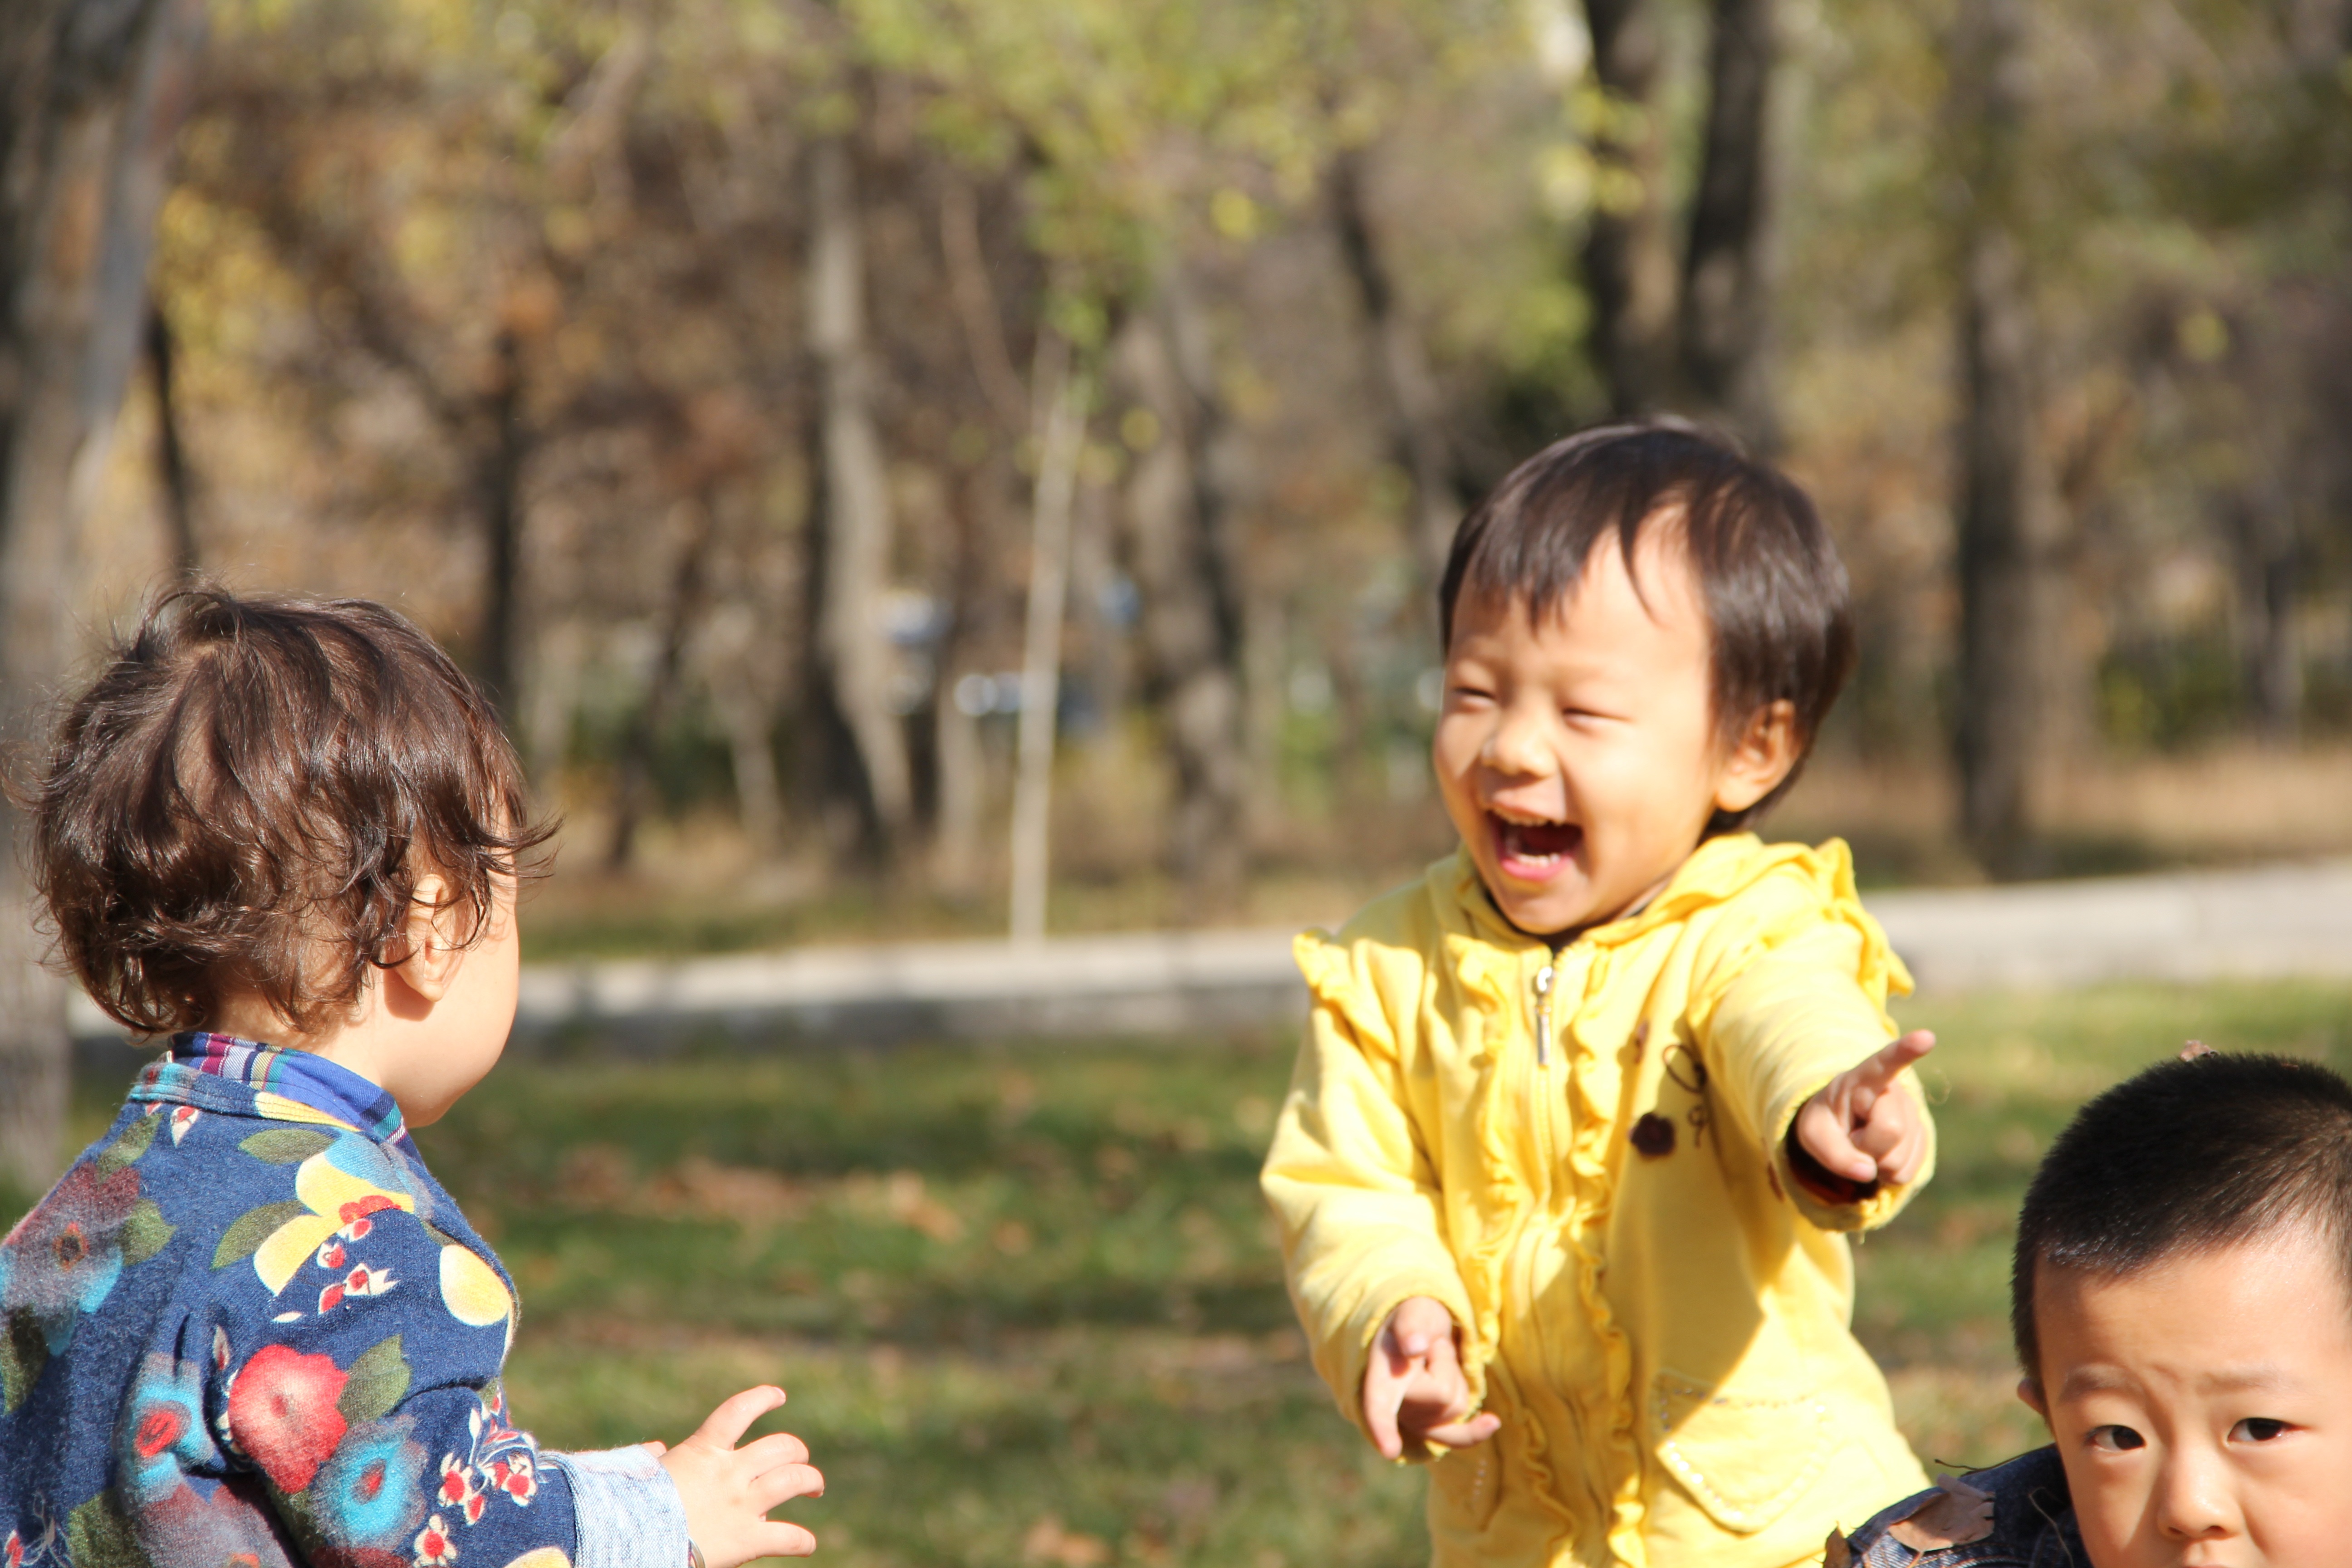
person, people, play, male, autumn, child, family, kids, happy, toddler